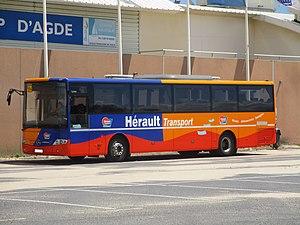
Un Mercedes-Benz Intouro de GRV (avec la livrée du réseau de bus départemental Hérault Transport) — au Cap d’Agde, France — le 30 juin 2017.
Cap’Bus est un réseau de transport en commun d’autobus desservant 19 des 20 communes de la communauté d’agglomération Hérault Méditerranée à l’aide d’un réseau de 5 lignes régulières, 4 lignes en TAD et 2 navettes régulières vers les plages en été.